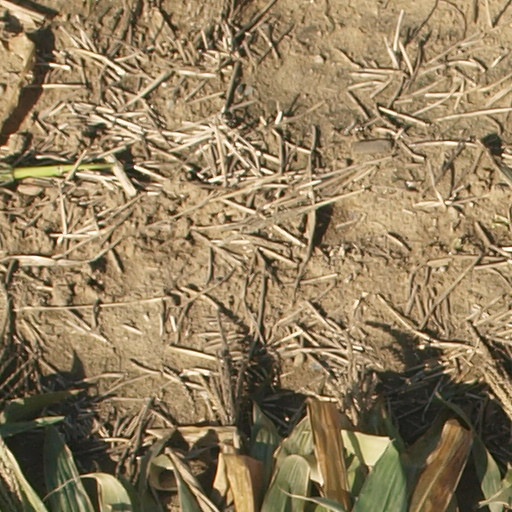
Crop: maize; corn